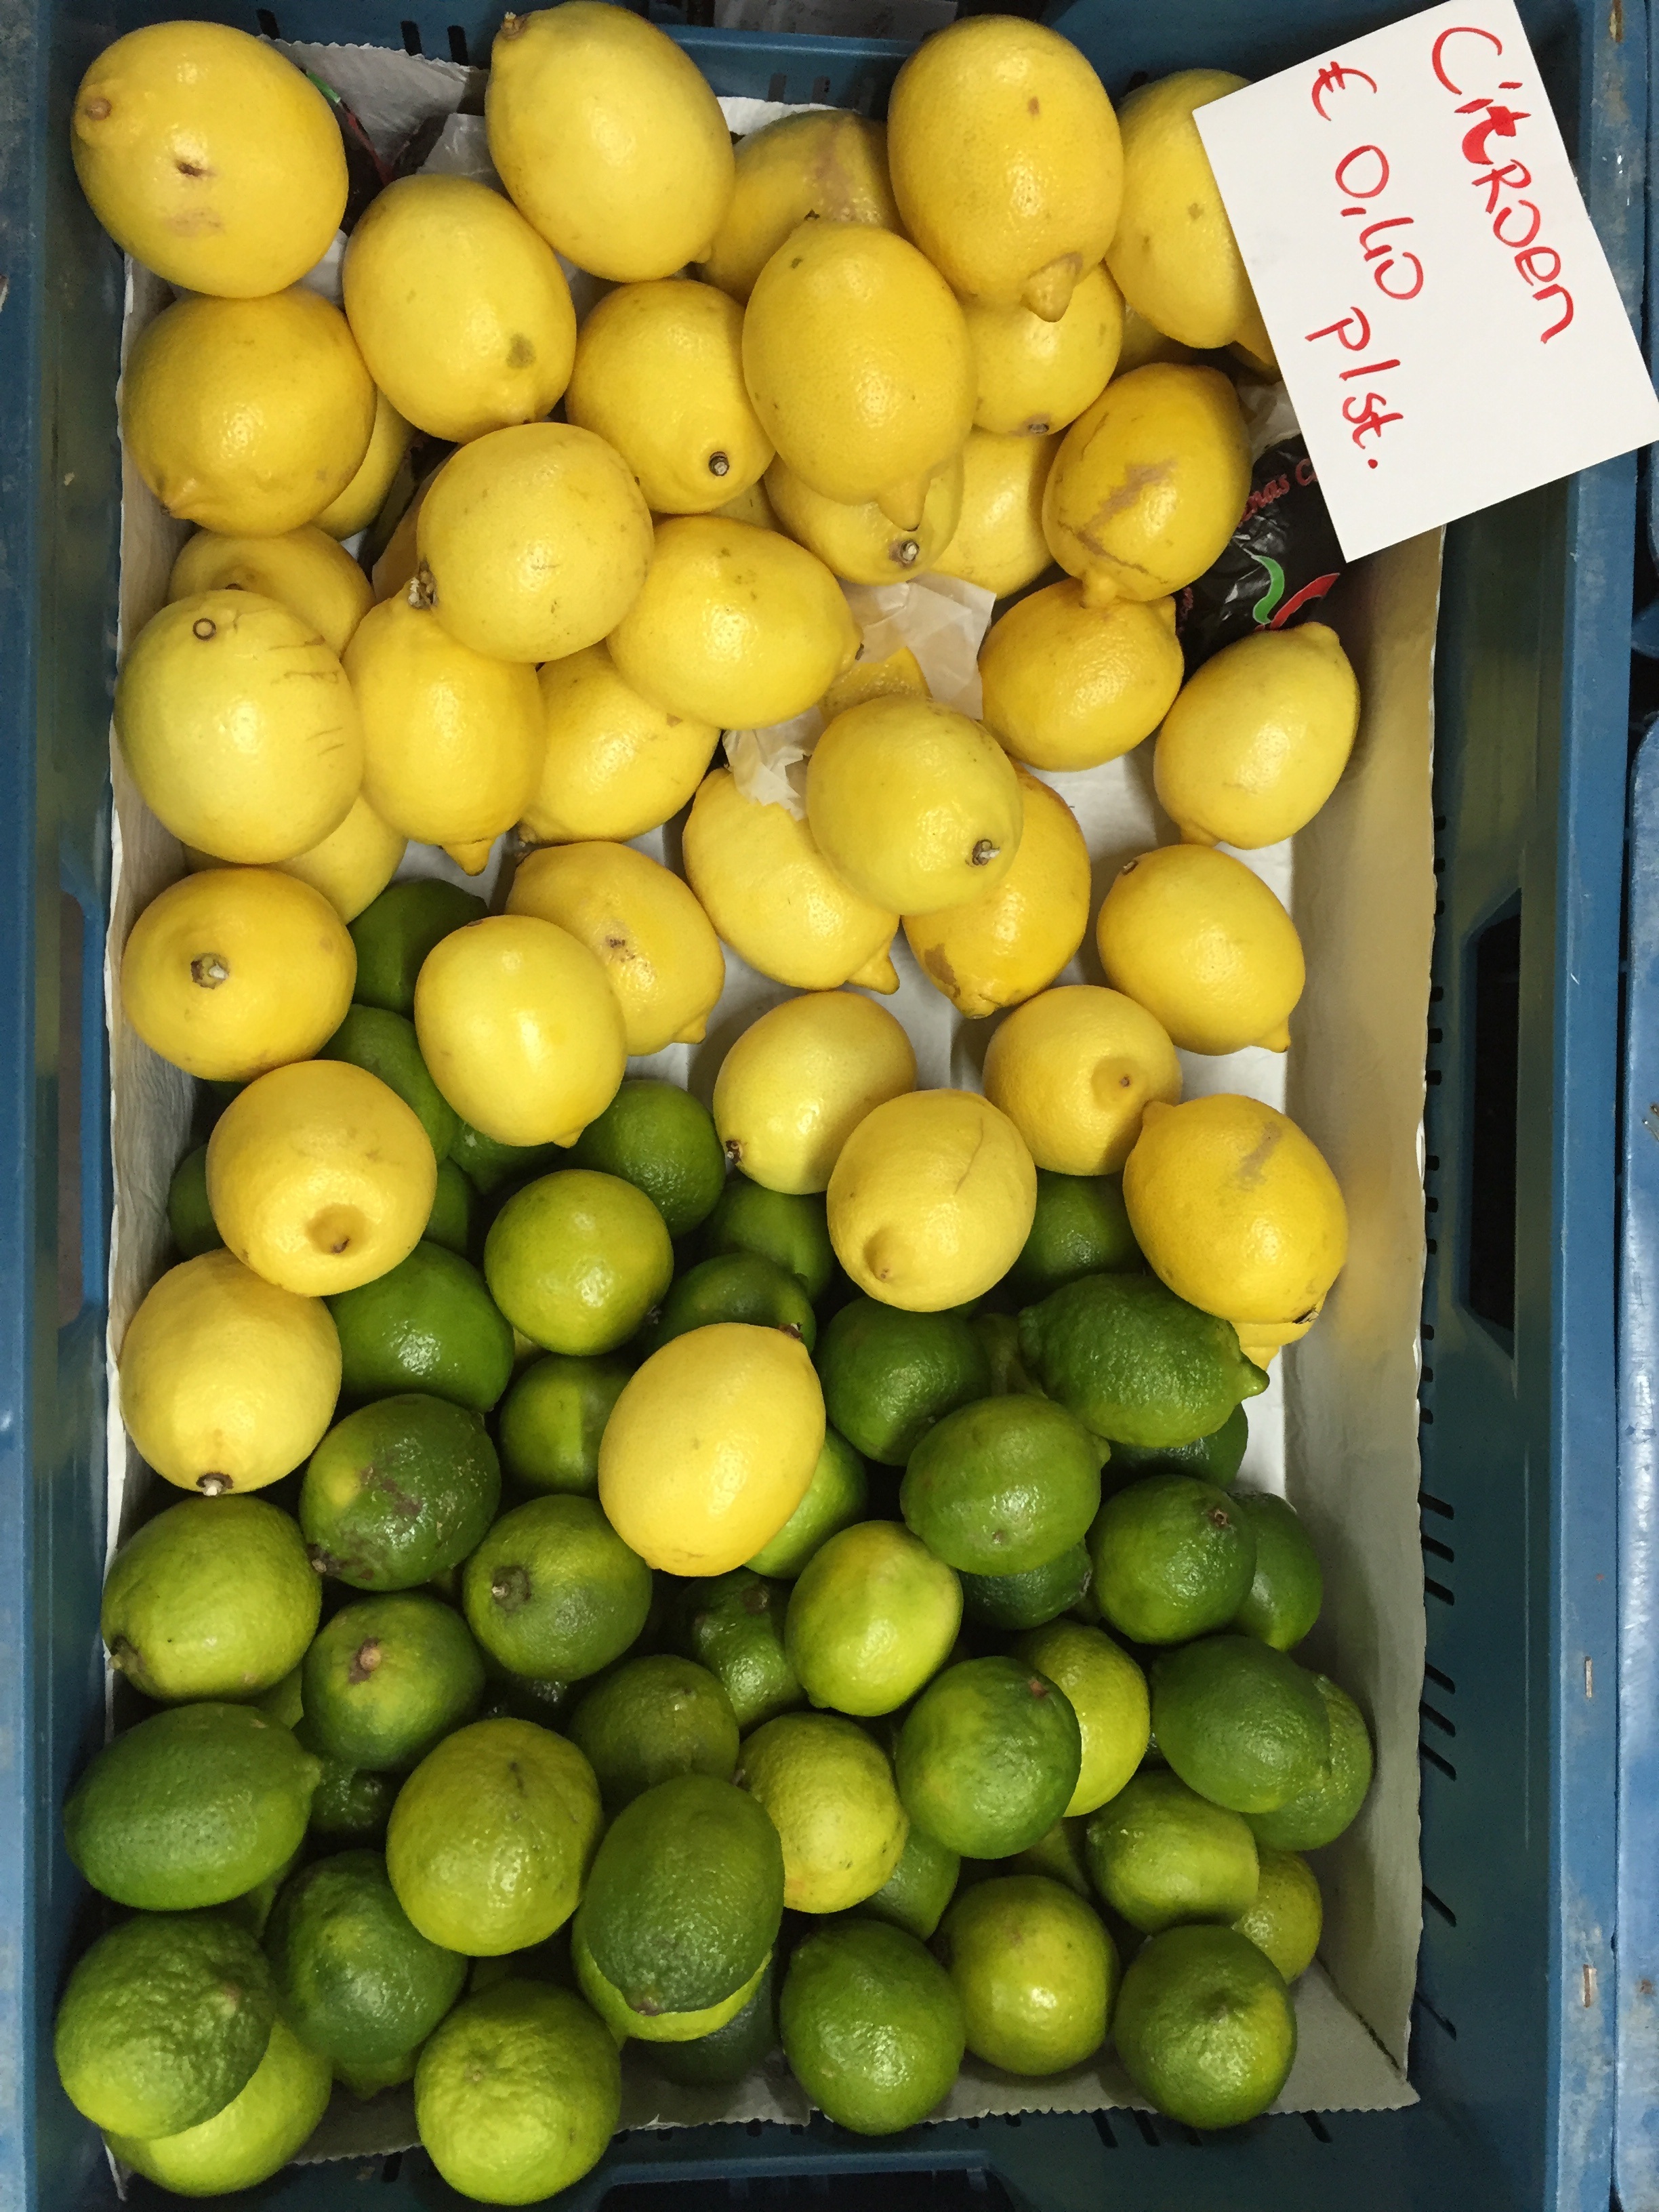
plant, fruit, food, produce, vegetable, lemon, lime, citrus, flowering plant, land plant, sweet lemon